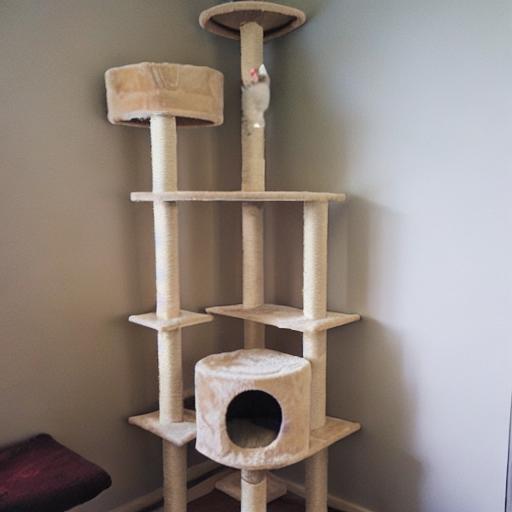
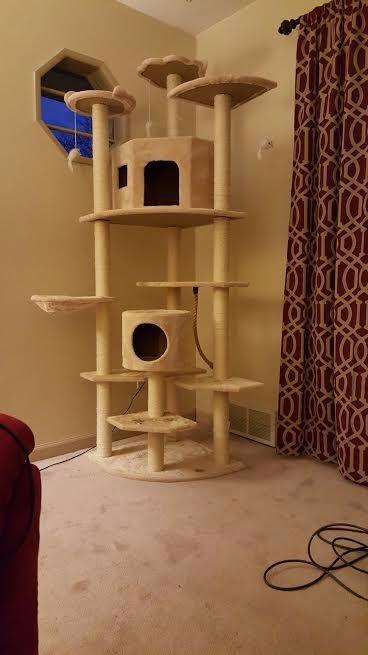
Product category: items_cat tree
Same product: no